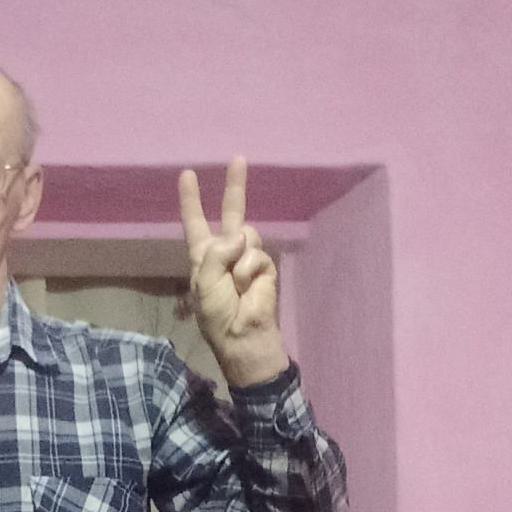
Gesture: peace